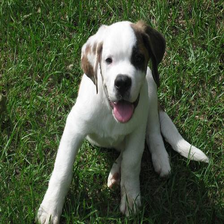
Species: dog
Breed: saint bernard